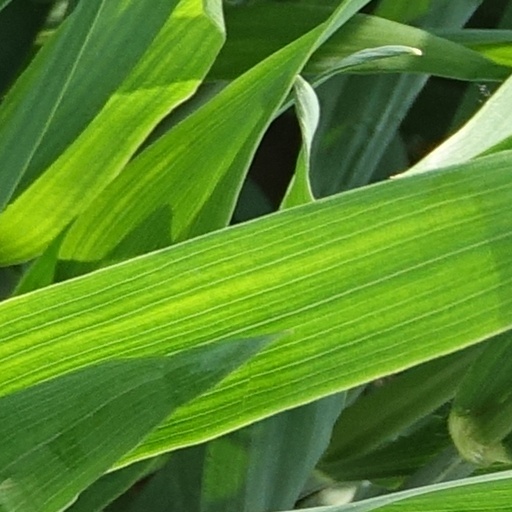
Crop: wheat